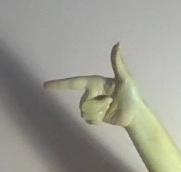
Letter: yaa